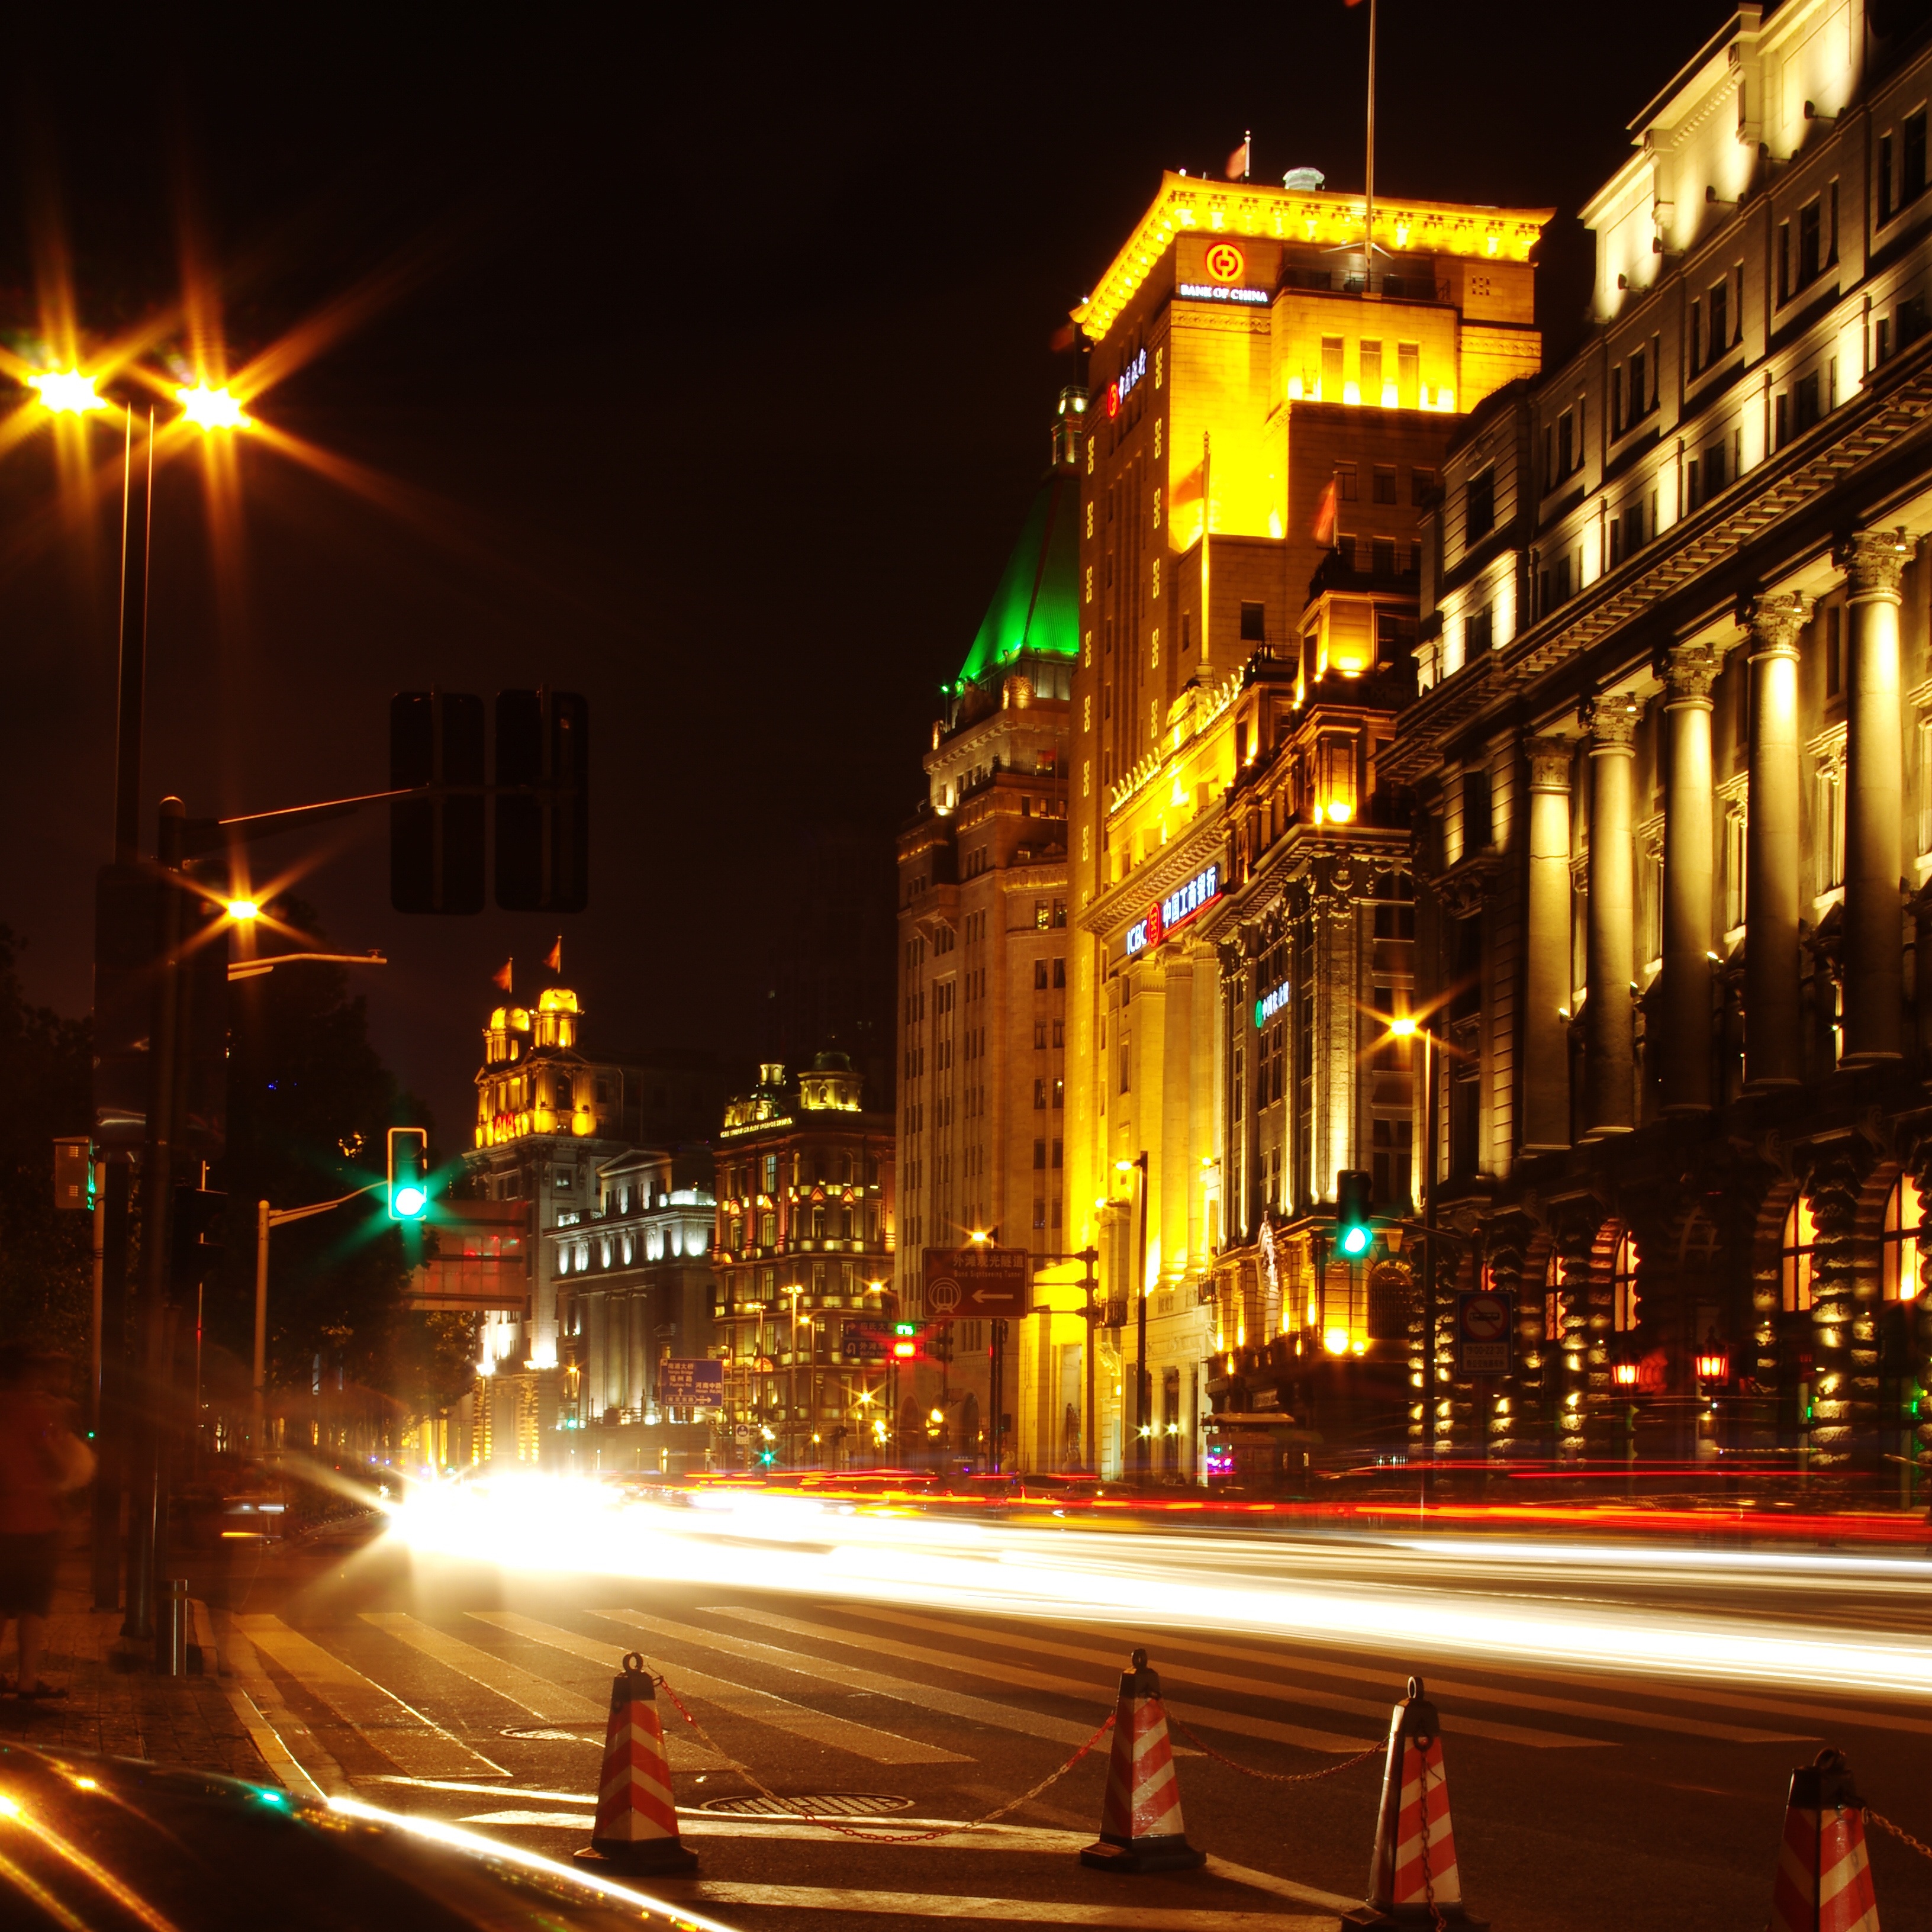
light, road, street, night, city, cityscape, downtown, evening, lighting, shanghai, night view, metropolis, street view, urban area, human settlement, metropolitan area